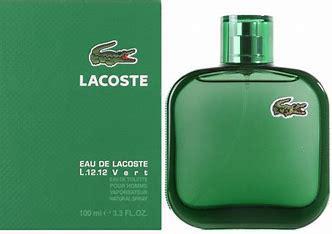
Brand: Lacoste
Model: 100